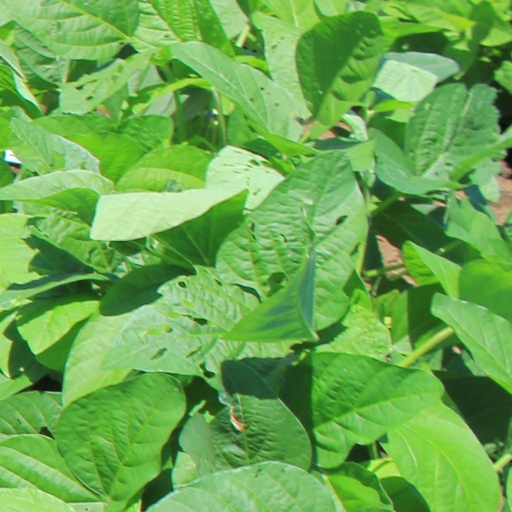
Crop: soybean